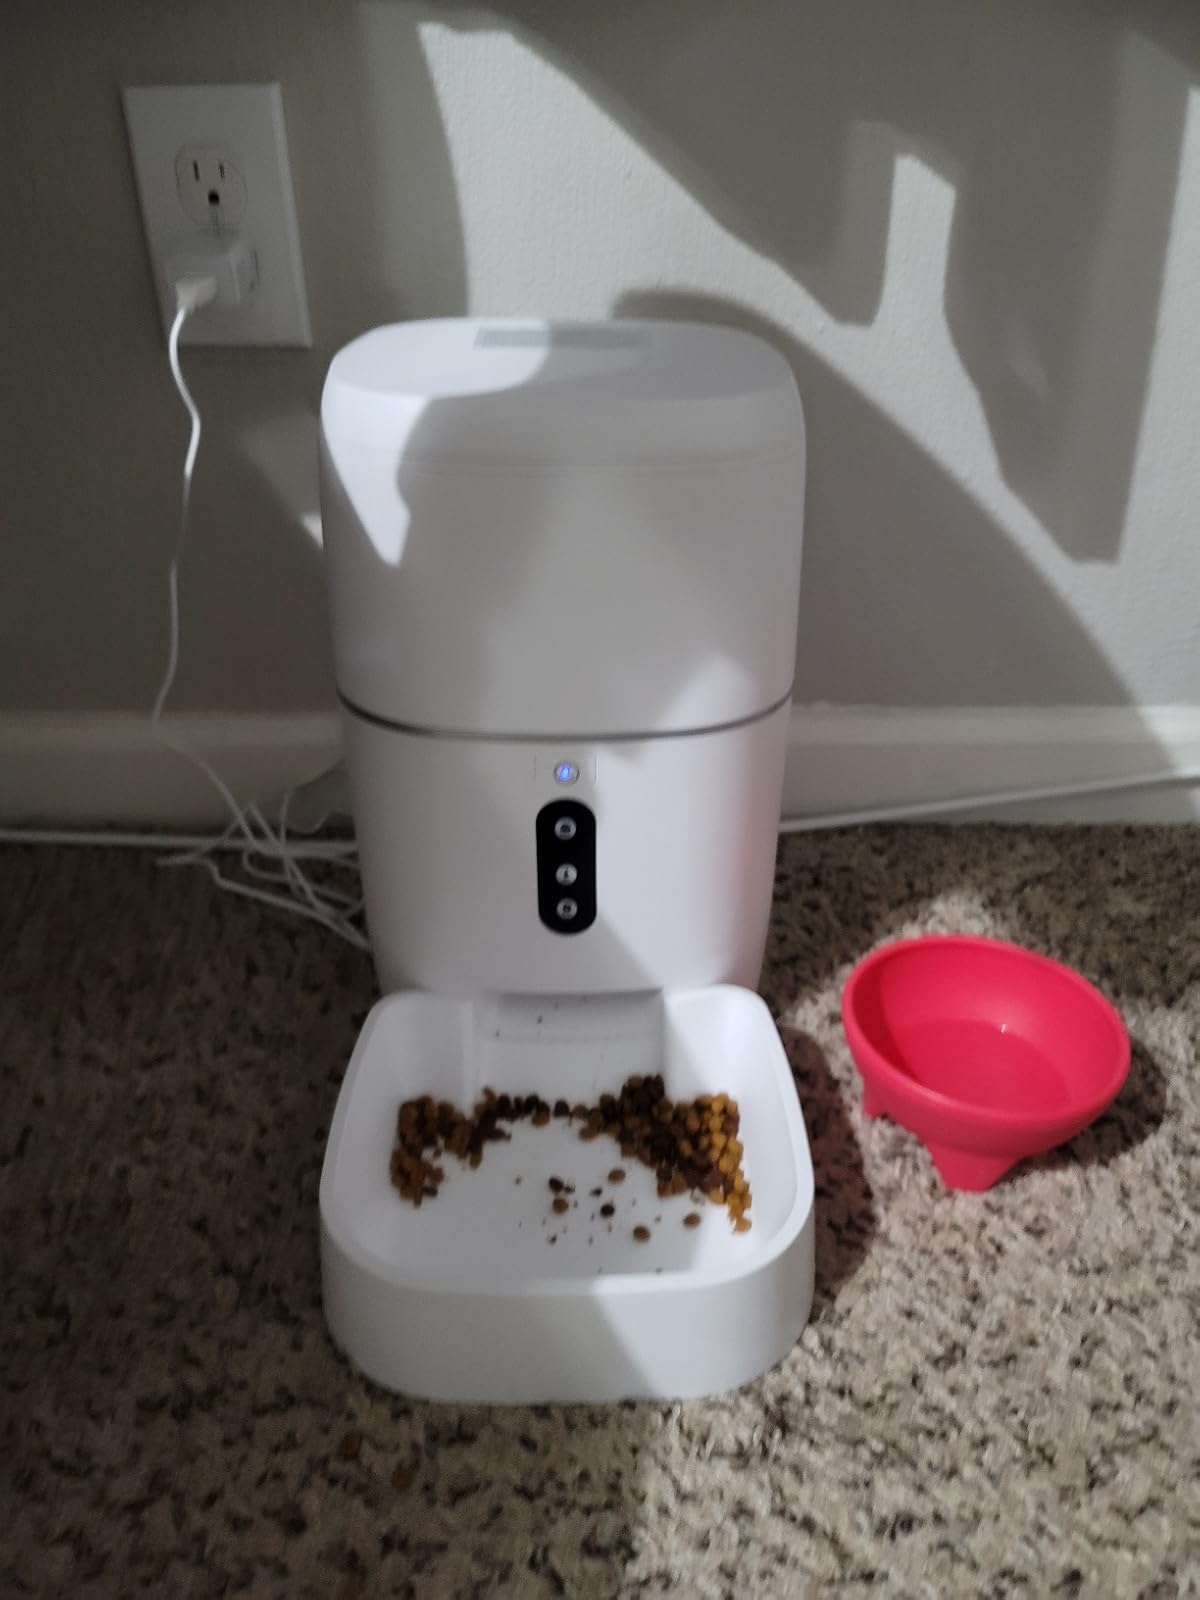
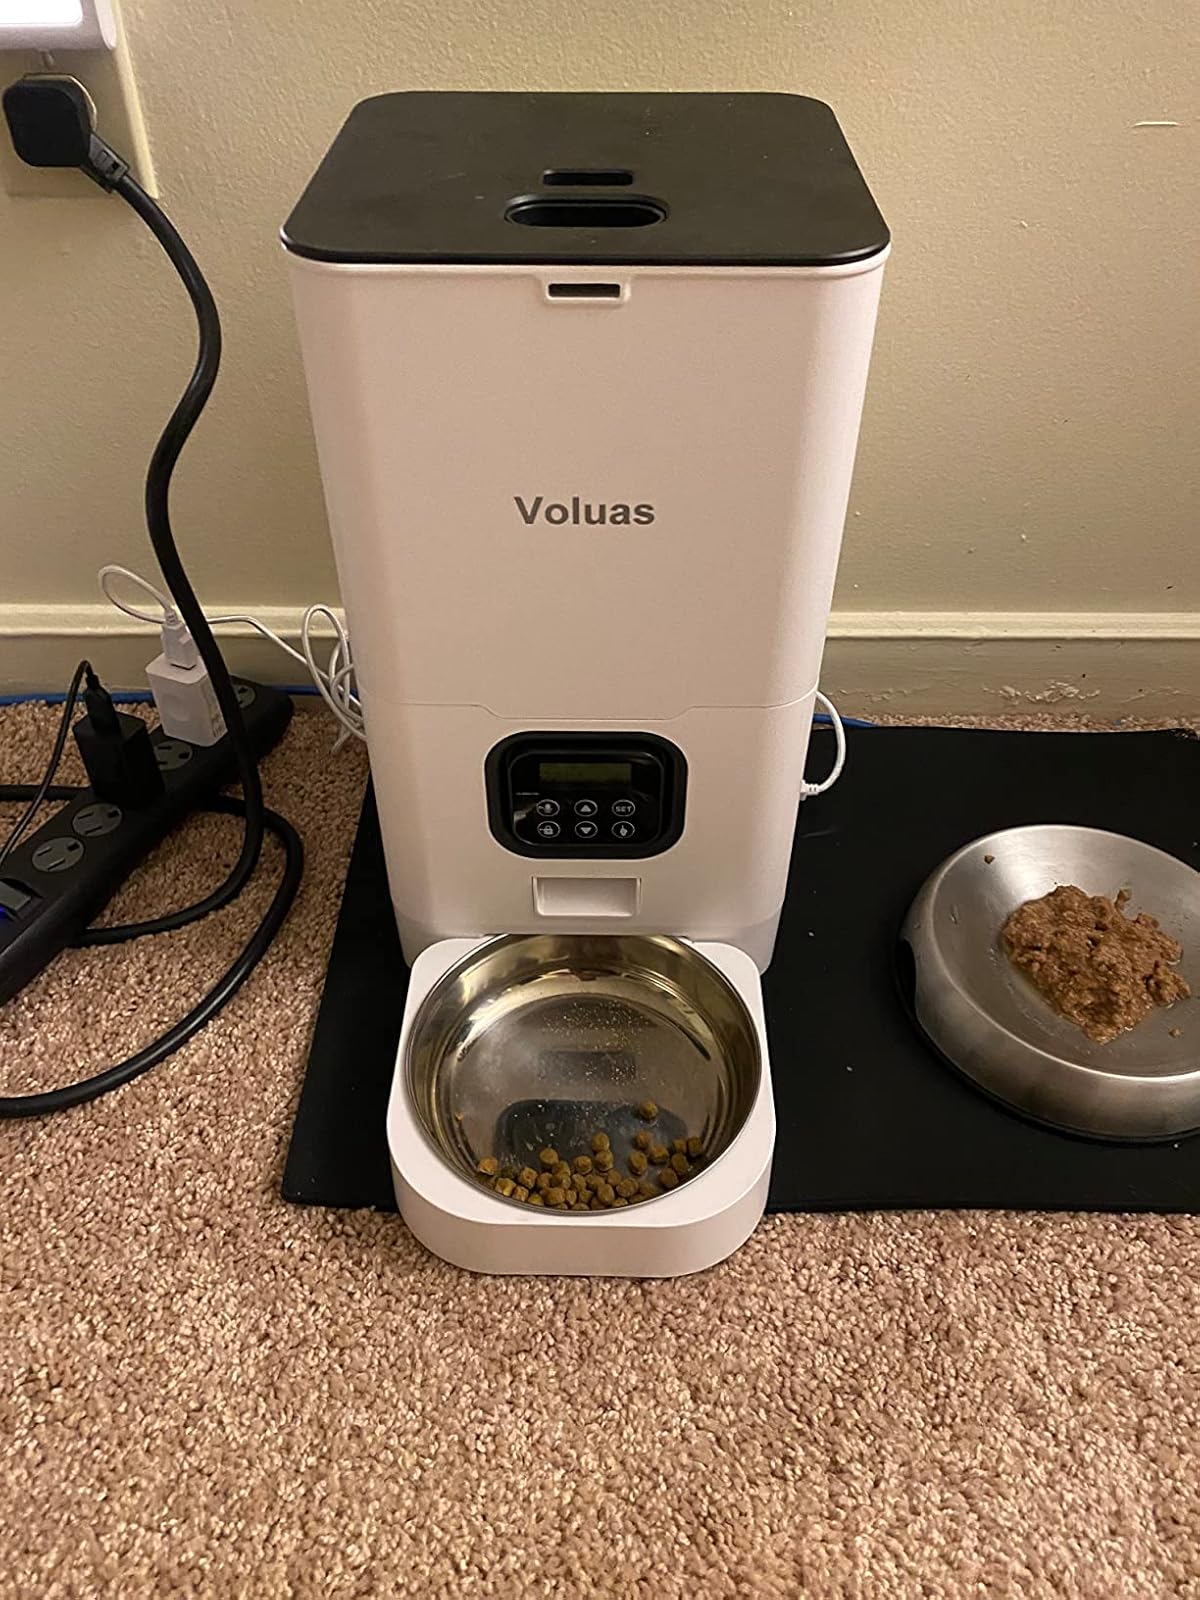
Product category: items_feeder
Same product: no